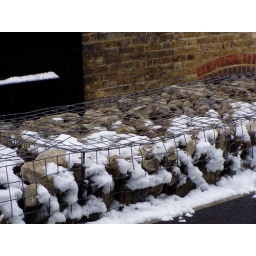
caged wall by Ben Pimlott building in snow